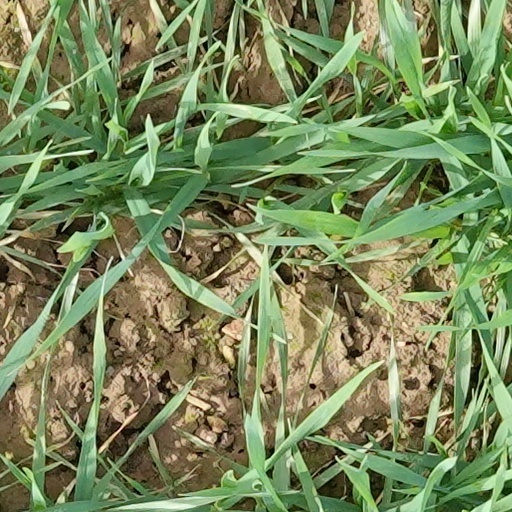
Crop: wheat